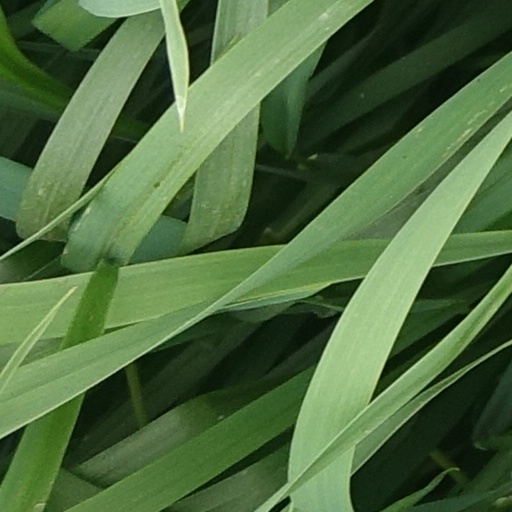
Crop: wheat